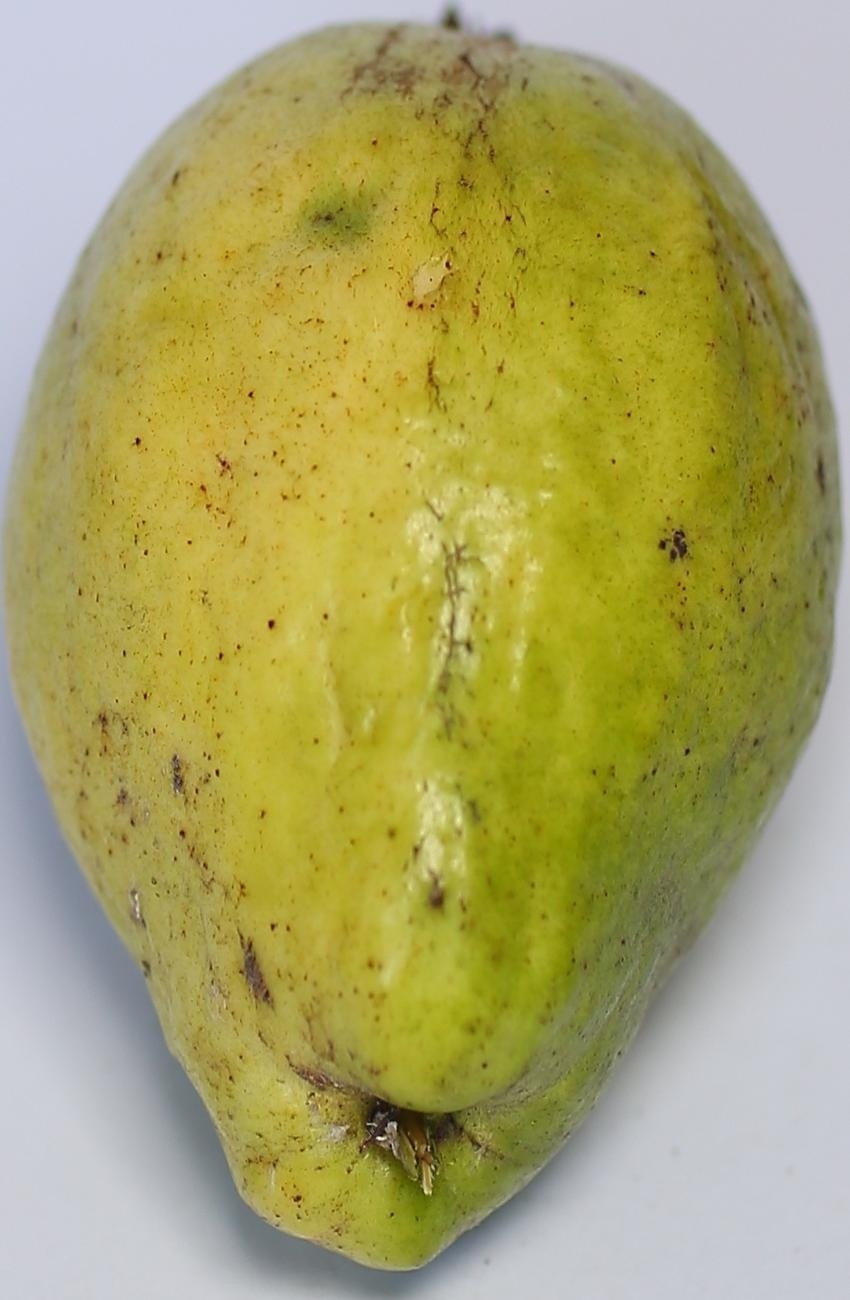
Maturity: mature-green
Variety: thadhrami